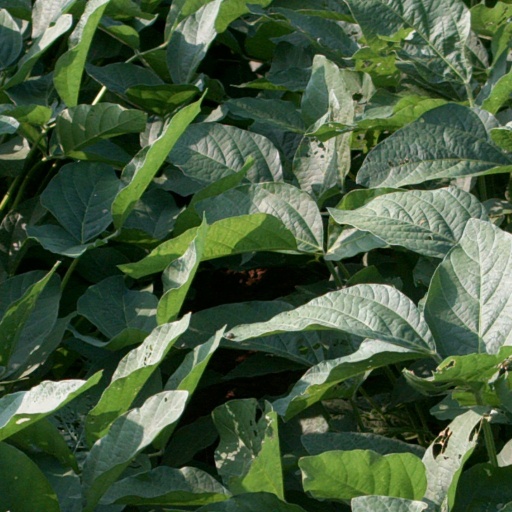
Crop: soybean